List of Atlantic Coast Conference football champions

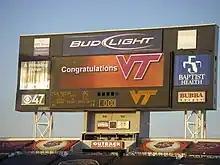
The final scoreboard of the 2007 ACC Championship Game records the 30–16 score and congratulates Virginia Tech on its victory.

Following the admittance of Boston College into the conference beginning with the 2005–2006 season, the conference began to play an annual championship game to conclude the season. The new 12-team conference was divided into two divisions, and the champion of each division (the team with the best conference record in each division) was awarded an invitation to the conference championship game.